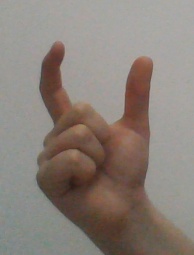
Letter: nun